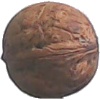
Label: Walnut 1